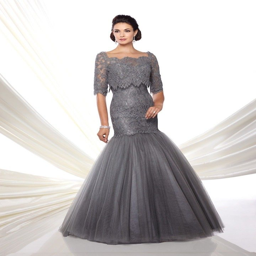
mother of the person dresses : montage by person